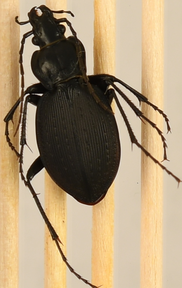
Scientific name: Carabus goryi
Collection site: Great Smoky Mountains National Park NEON (GRSM), plot GRSM_012